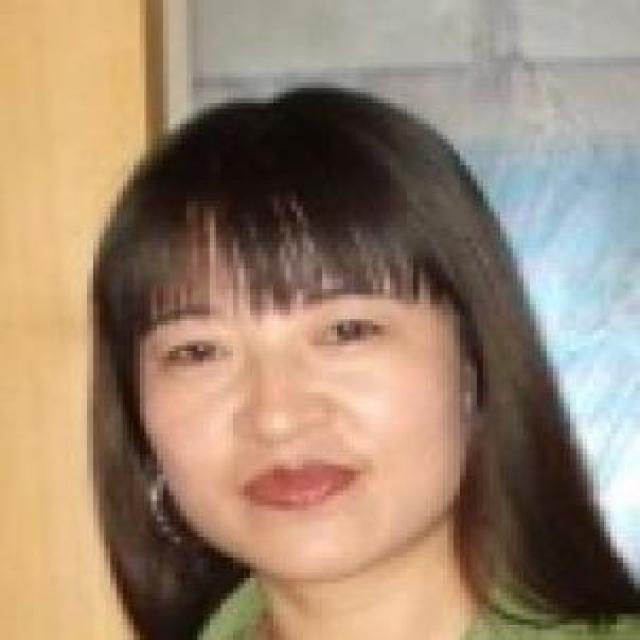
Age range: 21-44